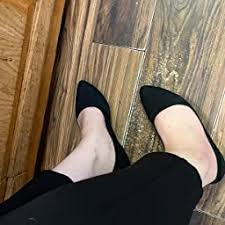
Label: Ballet Flat